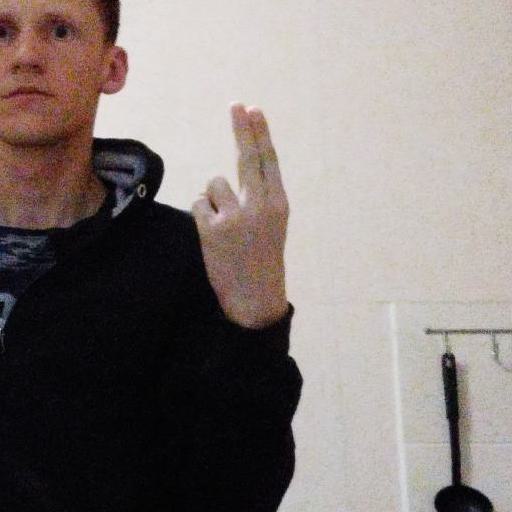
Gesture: two_up_inverted